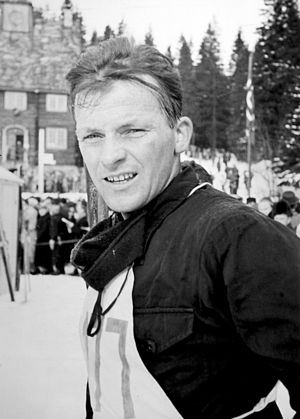
Olaf Dufseth
Olaf Dufseth var en norsk kombineretløber og langrendsløber. Han repræsenterede Vang Skiløperforening.